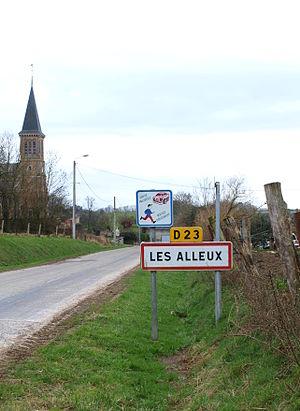
Les Alleux (Ardennes, France)
Les Alleux est une commune déléguée de Bairon-et-ses-Environs et une ancienne commune française, située dans le département des Ardennes en région Grand Est.